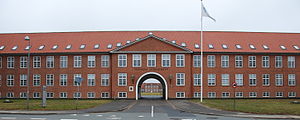
Viborg Kaserne
Hovedbygningen set fra Rødevej i marts 2011.